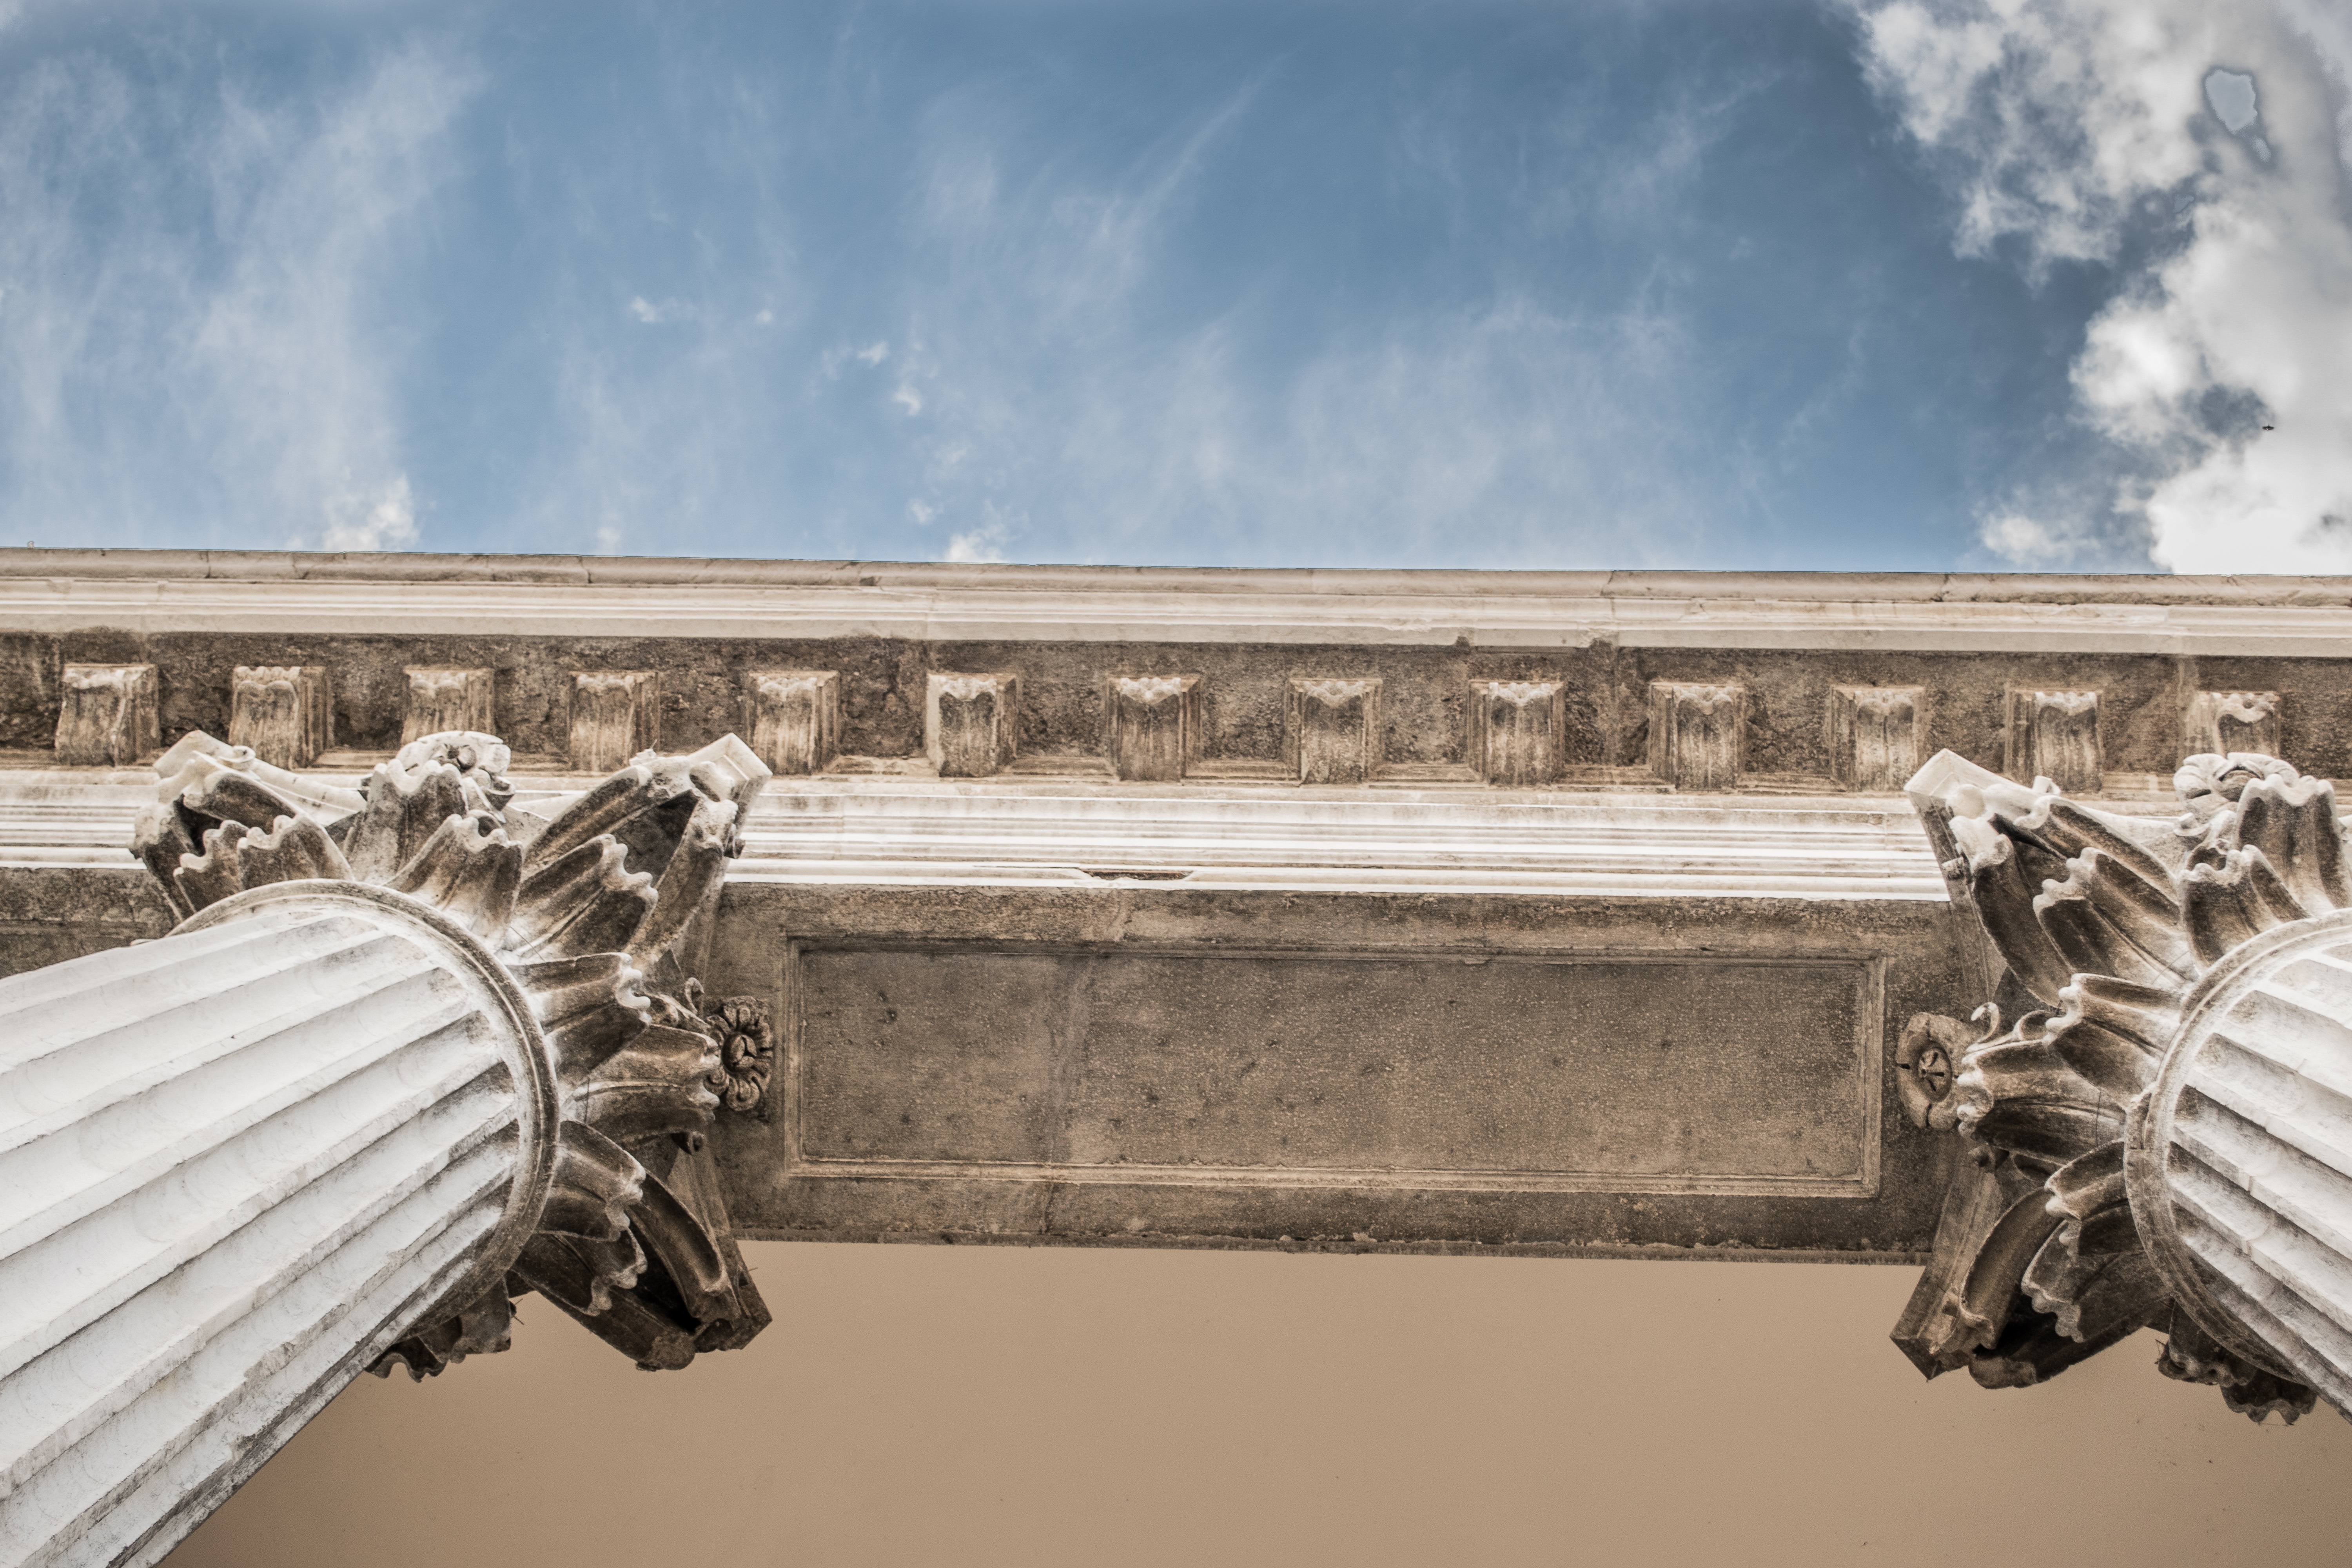
architecture, structure, building, stone, entrance, facade, exterior, columns, pillars, culture, history, classic, strength, architectural, support, ionic